L'eggs

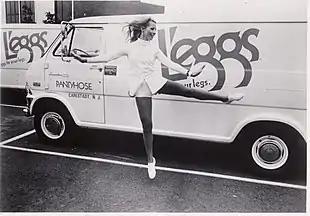
Jacki Sorensen designed an aerobic dancing workout for L'eggs distributors in 1973.

L'eggs were sold on consignment and distributed by a fleet of drivers, the majority of them women, who stocked the tall displays in every store, and kept track of sales figures to maintain an accurate weekly inventory using a central computer database. When the Sheer Energy line was introduced in fall 1973, L'eggs hired aerobic dancing pioneer Jacki Sorensen to devise an exercise regimen for the distributors. She traveled to 26 cities and taught 600 women.